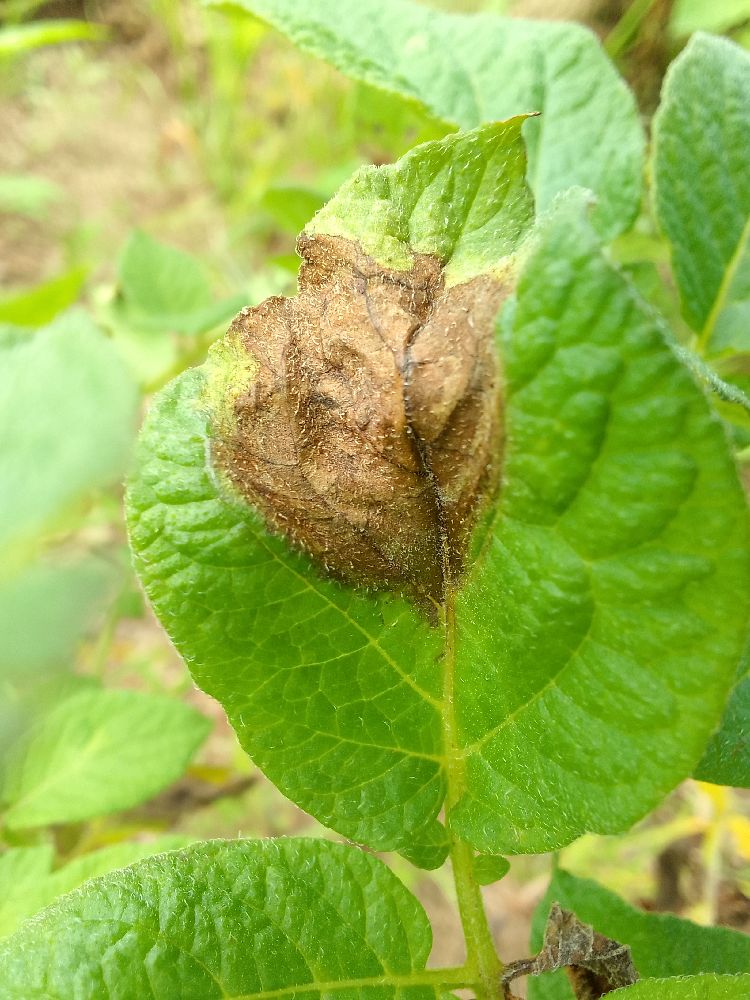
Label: Late blight